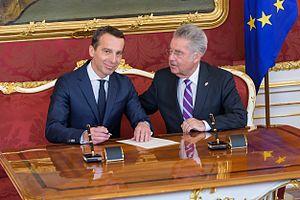
Christian Kern, né le 4 janvier 1966 à Vienne, est un entrepreneur et homme d'État autrichien membre du Parti social-démocrate d'Autriche.